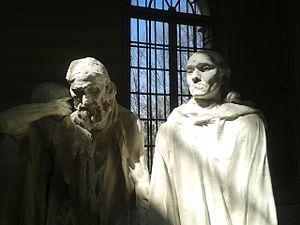
Détail des Bourgeois de Calais Eustache de St Pierre et Jean d'Aire. Musée Rodin de Meudon
Auguste Rodin, né à Paris le 12 novembre 1840 et mort à Meudon le 17 novembre 1917, est l'un des plus importants sculpteurs français de la seconde moitié du XIXᵉ siècle, considéré comme un des pères de la sculpture moderne.